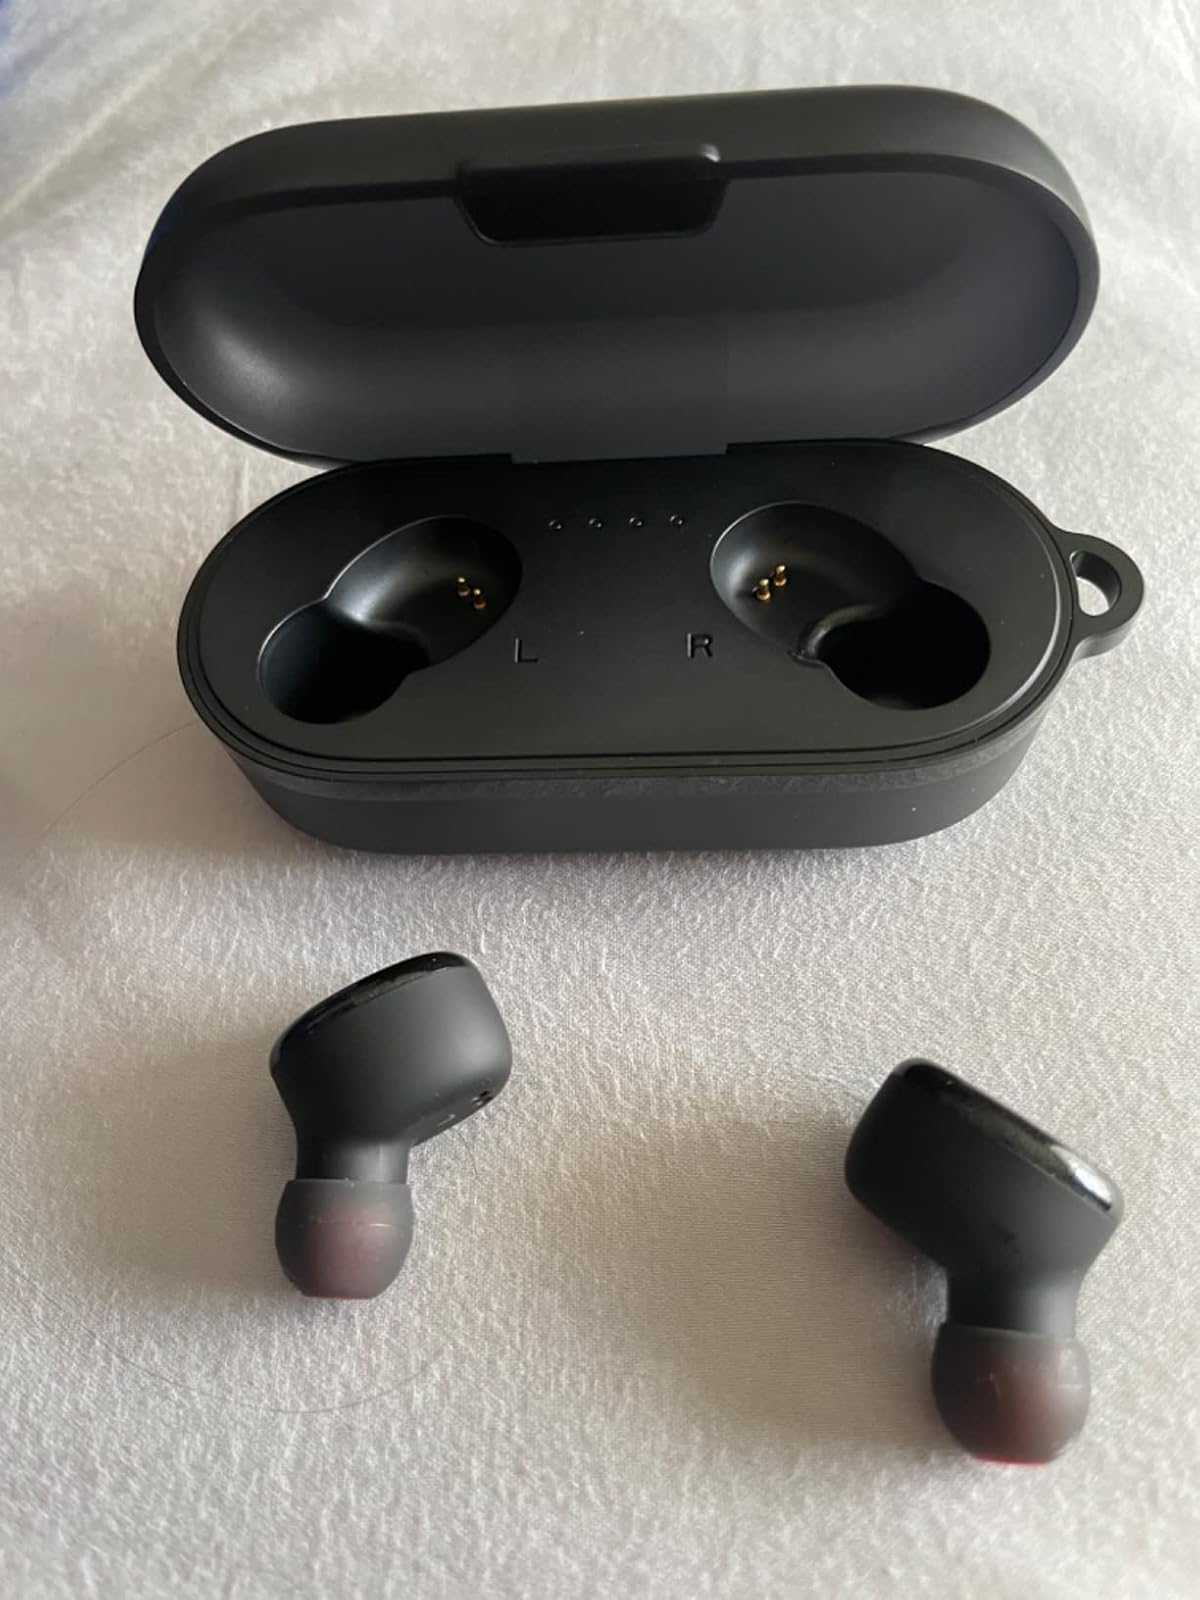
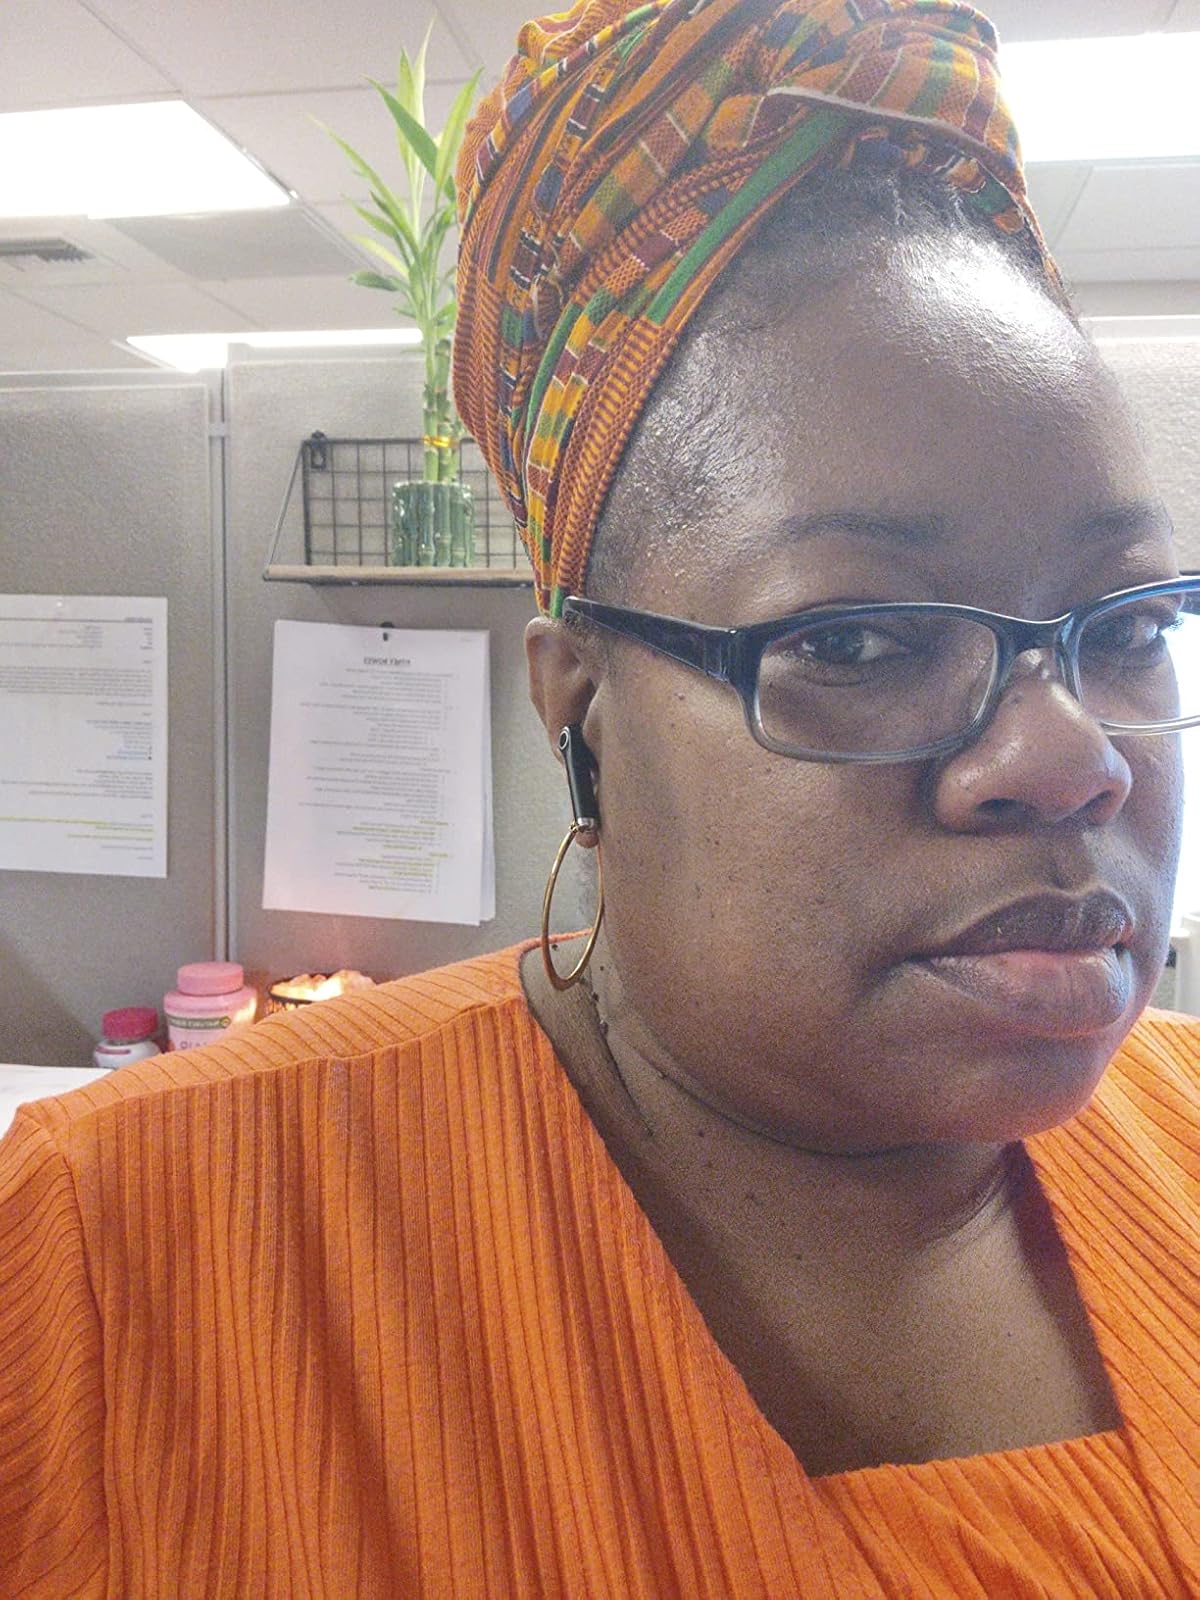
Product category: earbuds
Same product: no